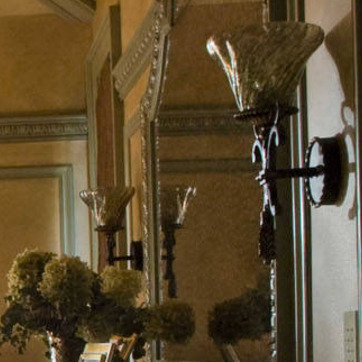
Material: mirror